Protests against responses to the COVID-19 pandemic

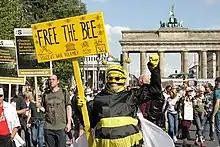
Protester with a "Free The Bee" placard during the COVID-19 protests in Berlin on 29 August 2020, near the Brandenburg Gate

On 18 July, Thailand saw the largest street demonstration since the 2014 Thai coup d'état at the Democracy Monument in Bangkok with around 2,500 protesters. The protesters, organised under the name Free Youth (yaowachon plod aek), announced three demands: dissolution of the House, stop threatening the people and drafting of a new constitution. The event was triggered by the failed economy due to pandemic, and unjustified implementation of the COVID-19 acts that were heavily criticised as being a tool against any possible protest. The situation erupted after two COVID-19 cases; an Egyptian soldier in Rayong Province, and a Sudanese diplomat's daughter in Asok neighbourhood of Bangkok, were tested positive earlier on 15 July. Both were excepted from COVID-19's travel restrictions and containment. Many criticised on both the government's failure to contain the disease from these VIPs, and its failure to boost the heavily affected tourism industry in Rayong Province. The protesters demanded the government to accept within two weeks, or face larger demonstrations.